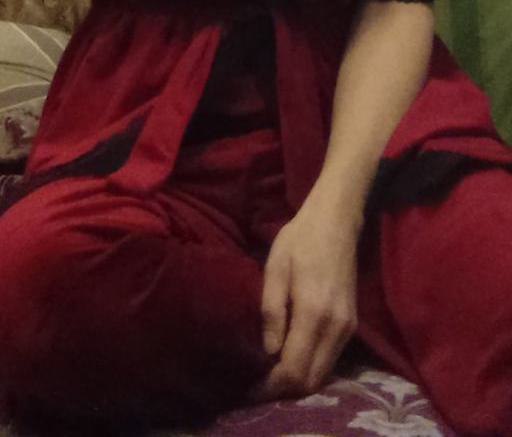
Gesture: no_gesture